Maxwell (musician)

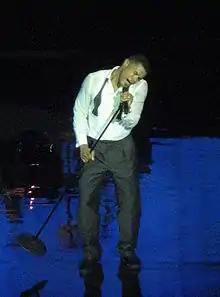
Maxwell performing in 2008

Maxwell's second studio album, "Embrya", was released on June 30, 1998, and upon its release it was panned by contemporary music critics. The album received mixed criticism for its more "indulgent sound." With its internal focus and esoteric grooves, the album served as a departure for Maxwell, who did not regret risking his reputation with urban listeners for a more challenging record. The album experienced a critical backlash similar to that of other artists' work that broke their previous releases' successful formulas in favor of more compelling projects, now being termed "neo-soul." In 1999, it won the Soul Train Music Award for Best Male Soul/R&B Album. In a retrospective review for Allmusic, Stephen Thomas Erlewine wrote that Maxwell "overstuffs his songs with ideas that lead nowhere" and called "Embrya" "a bit of a sophomore stumble, albeit one with promising moments." Arion Berger, writing in "The Rolling Stone Album Guide" (2004), found the songs monotonous and called the album "unfocused and pretentious ... full of overwrought, underwritten songs with obscure, fancy titles revolving around a sort of sexual gnosticism." Critics have since reappraised "Embrya" as a groundbreaking forerunner to later trends in Alternative R&B, and Columbia Records reissued the album in 2018 on its 20th anniversary.